Henna (film)

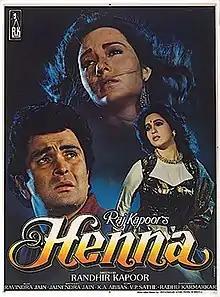
Original poster

Henna is a 1991 Indian romance drama film, written by Khwaja Ahmad Abbas, produced and directed by Randhir Kapoor. It stars Rishi Kapoor, along with Pakistani actress Zeba Bakhtiyar in the title role and Ashwini Bhave. The film was planned and started by director Raj Kapoor, but due to his death before the filming, it was shot by his eldest son Randhir. The dialogues of the film were written by the Pakistani writer Haseena Moin. The film was a major critical and a commercial success and was also India's submission for the Academy Award for Best Foreign Language Film, but was not accepted as a nominee.